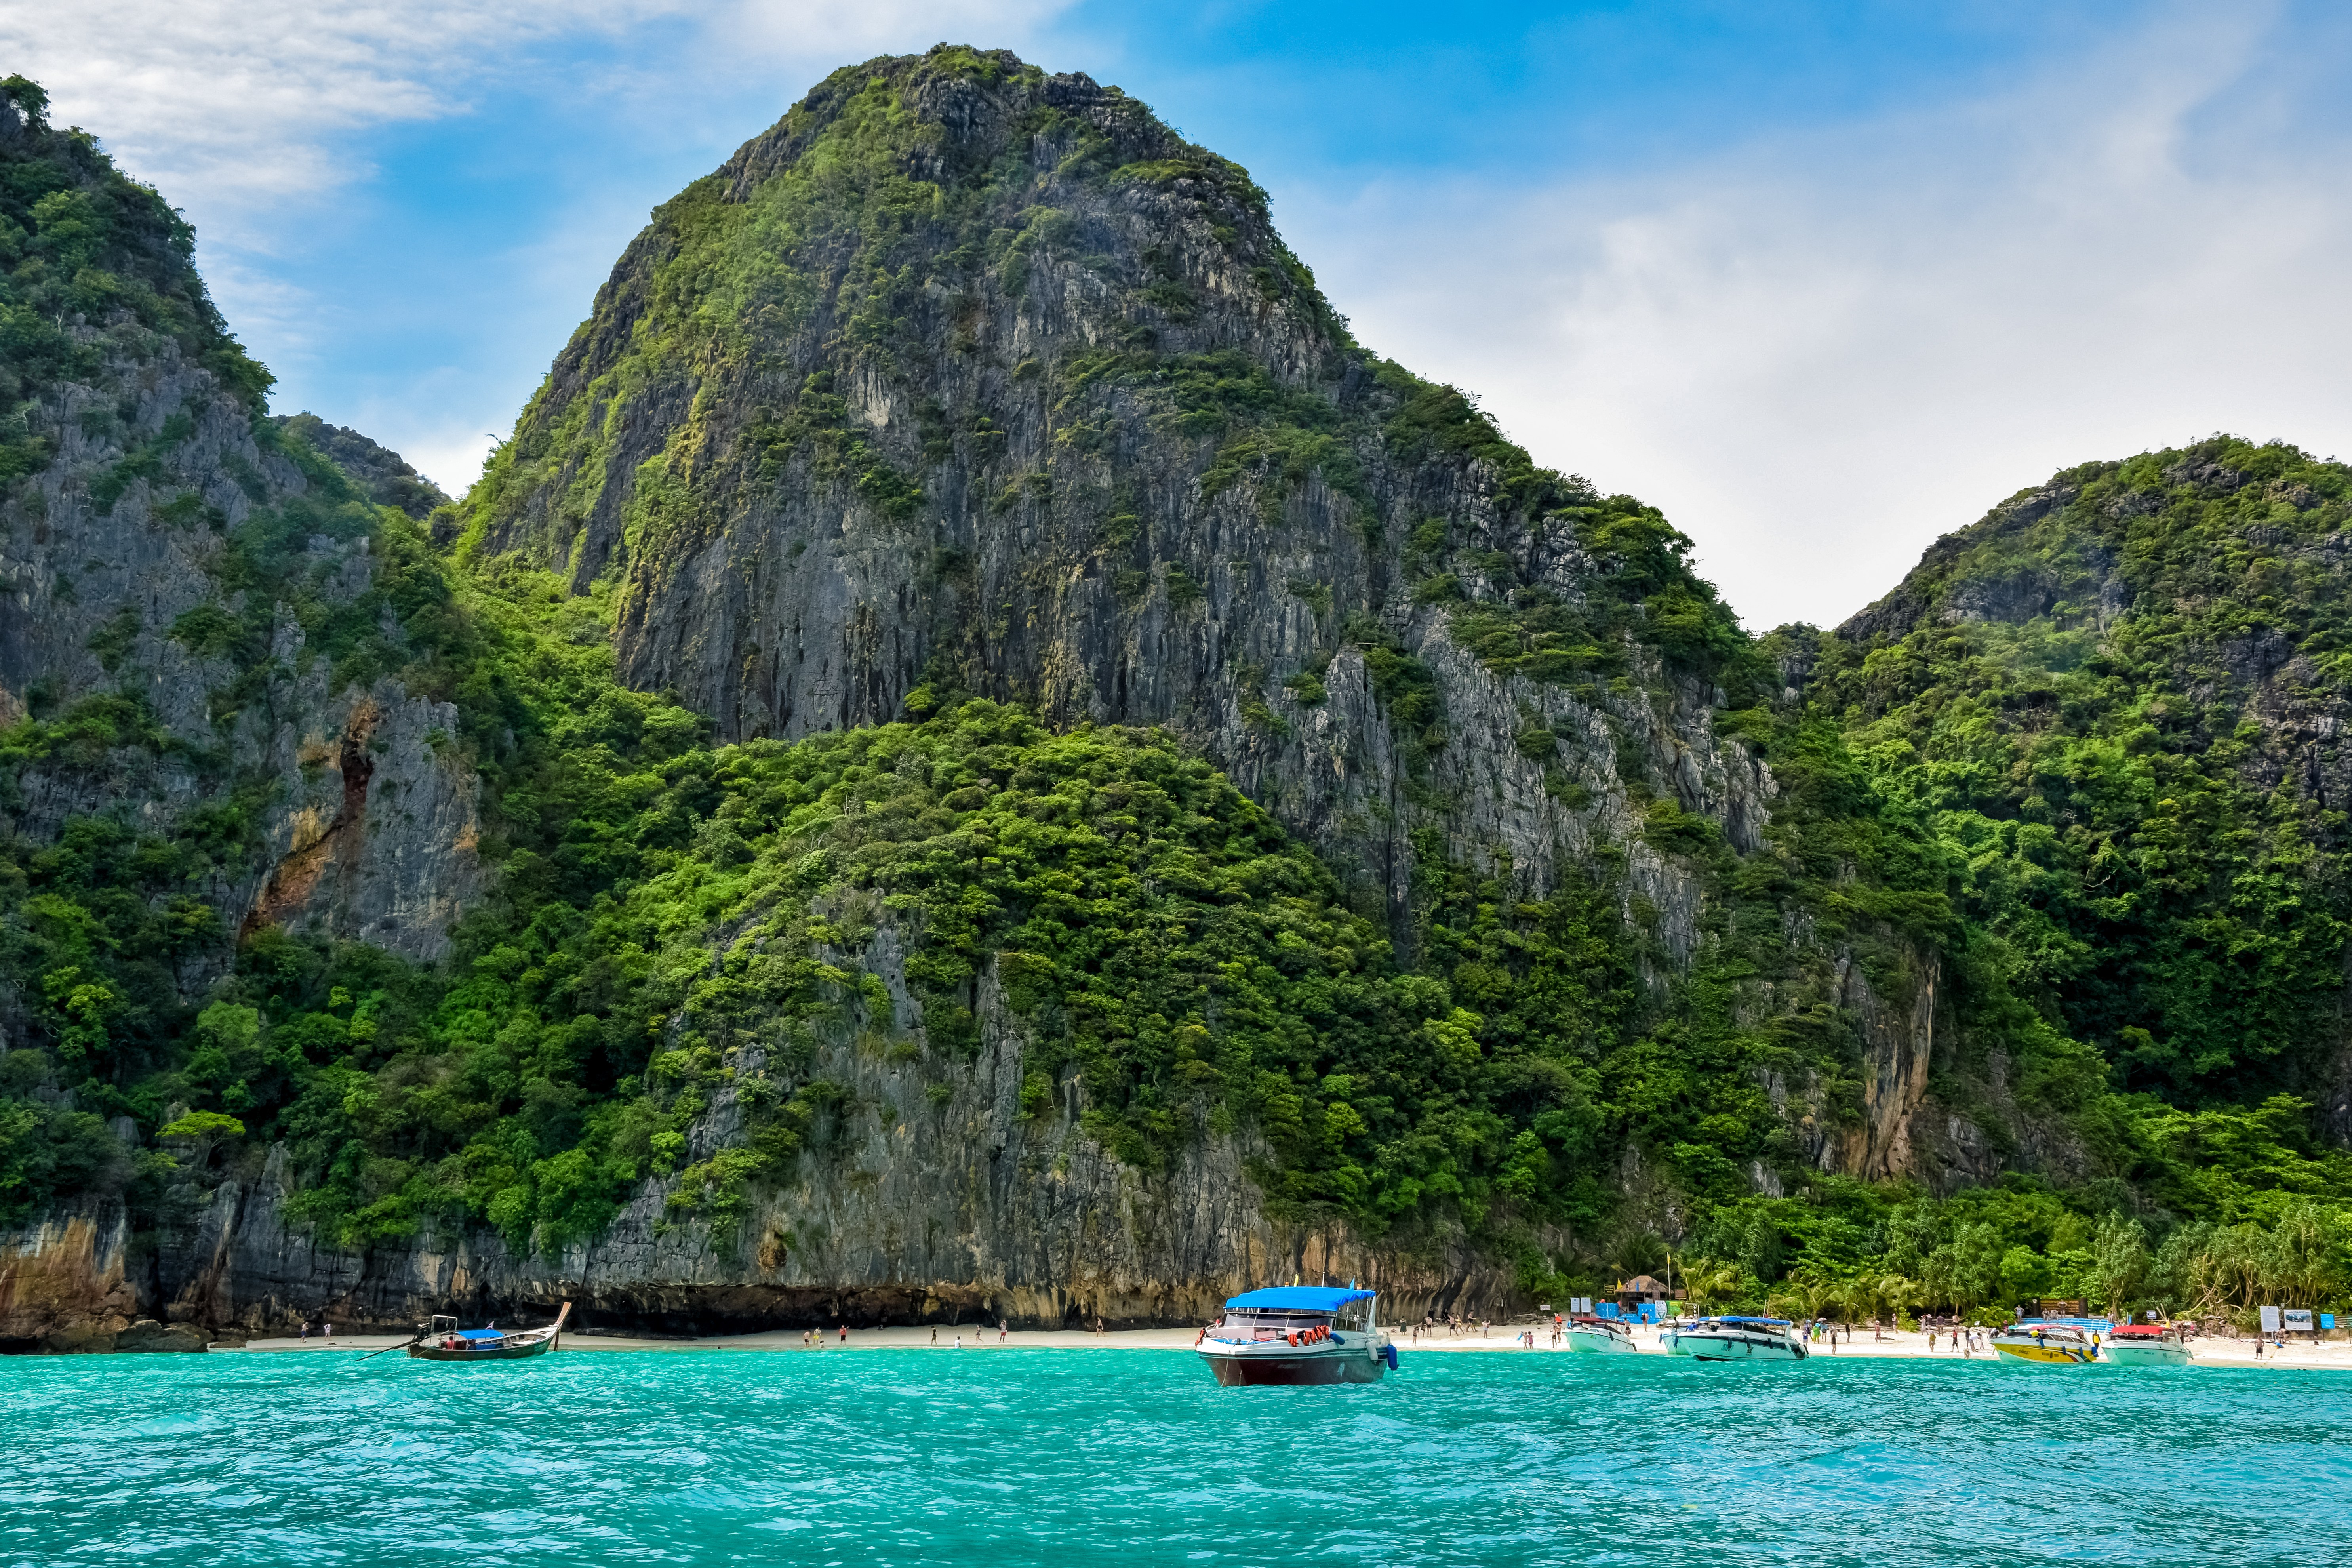
beach, sea, coast, water, nature, mountain, boat, lake, river, mountain range, travel, vehicle, paradise, tropical, lagoon, bay, island, asia, fjord, terrain, national park, thailand, rocks, sunny, holidays, boating, boats, beautiful, islands, waterscapes, egzotic, andaman, phi, islet, landform, geographical feature